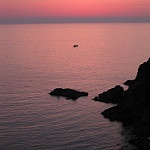
Label: sea